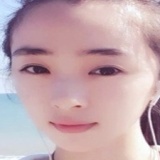
diễn viên Hồ Băng Khanh